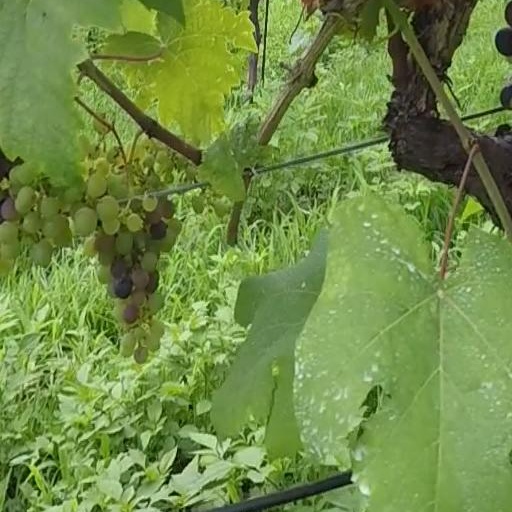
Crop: grape